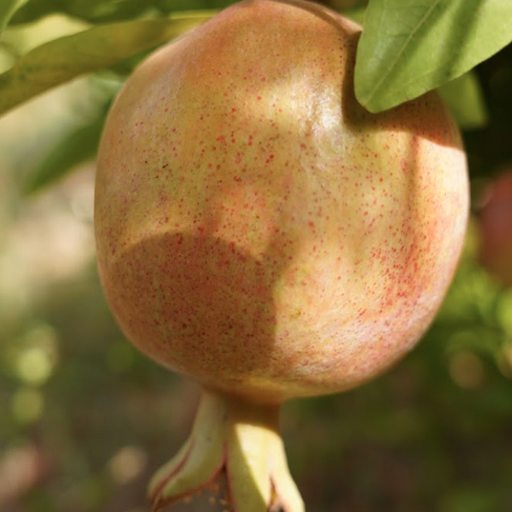
Label: Healthy